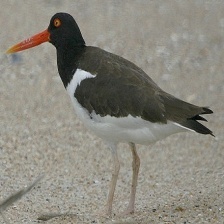
Species: OYSTER CATCHER
Scientific name: HAEMATOPUS
ImageNet parent category: oystercatcher